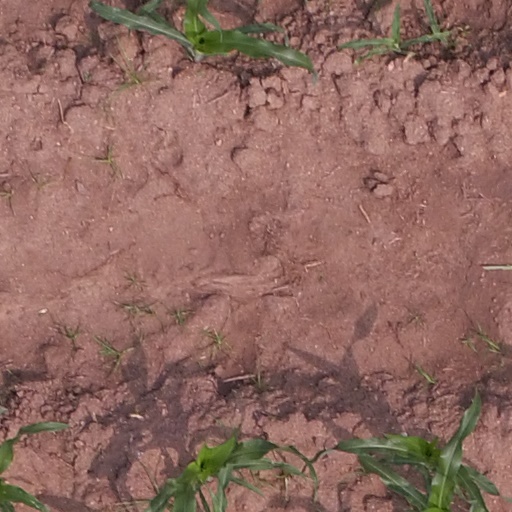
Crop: maize; corn